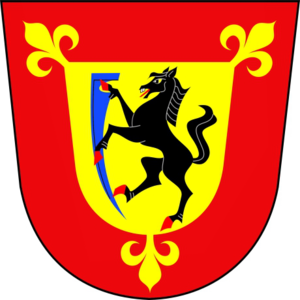
Černotín est une commune du district de Přerov, dans la région d'Olomouc, en République tchèque. Sa population s'élevait à 777 habitants en 2018.